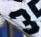
Number: 3